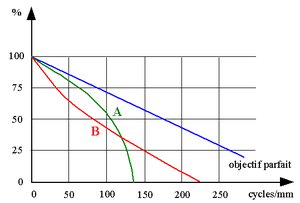
La fonction de transfert optique ou FTO d'un système optique est une fonction complexe qui relie la luminance de l'espace objet à l'éclairement de l'espace image. Elle permet de modéliser l'influence du système optique sur la distribution de l'énergie lumineuse dans l'espace image.